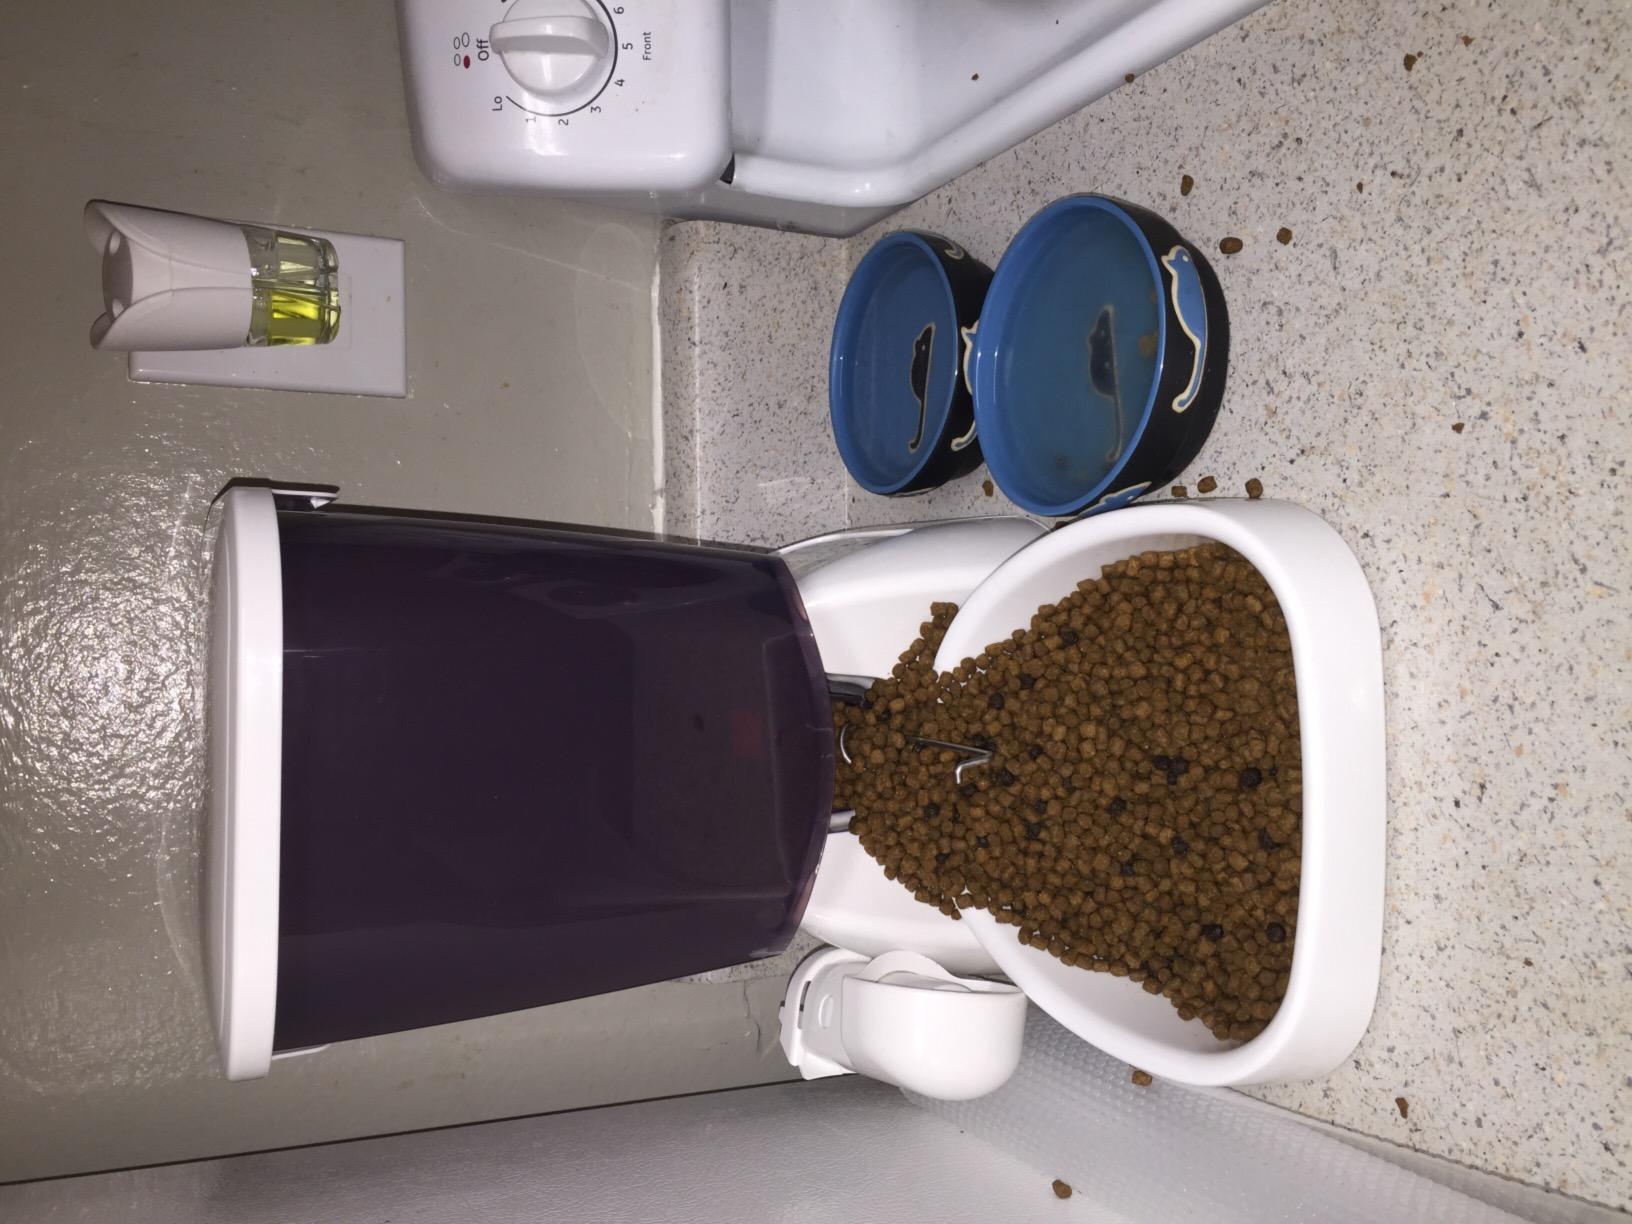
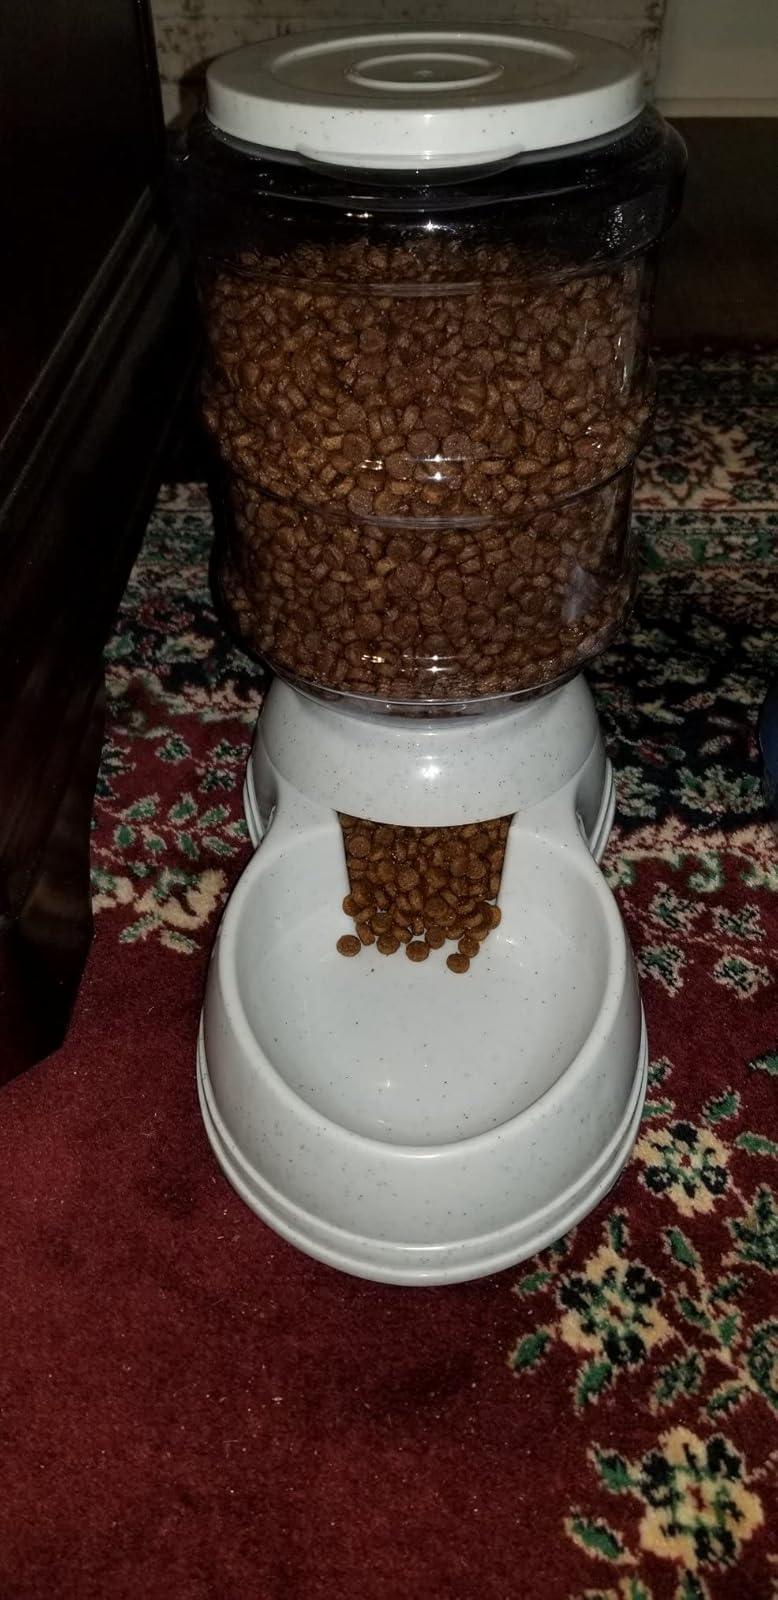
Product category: items_feeder
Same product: no